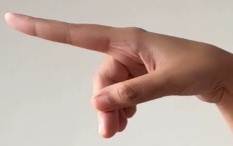
ASL sign: P